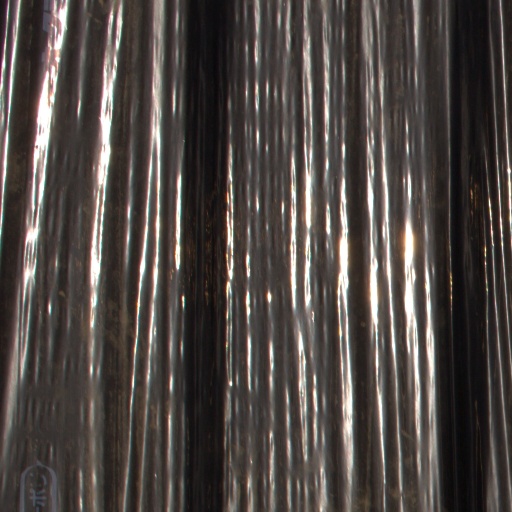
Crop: Jerusalem artichoke